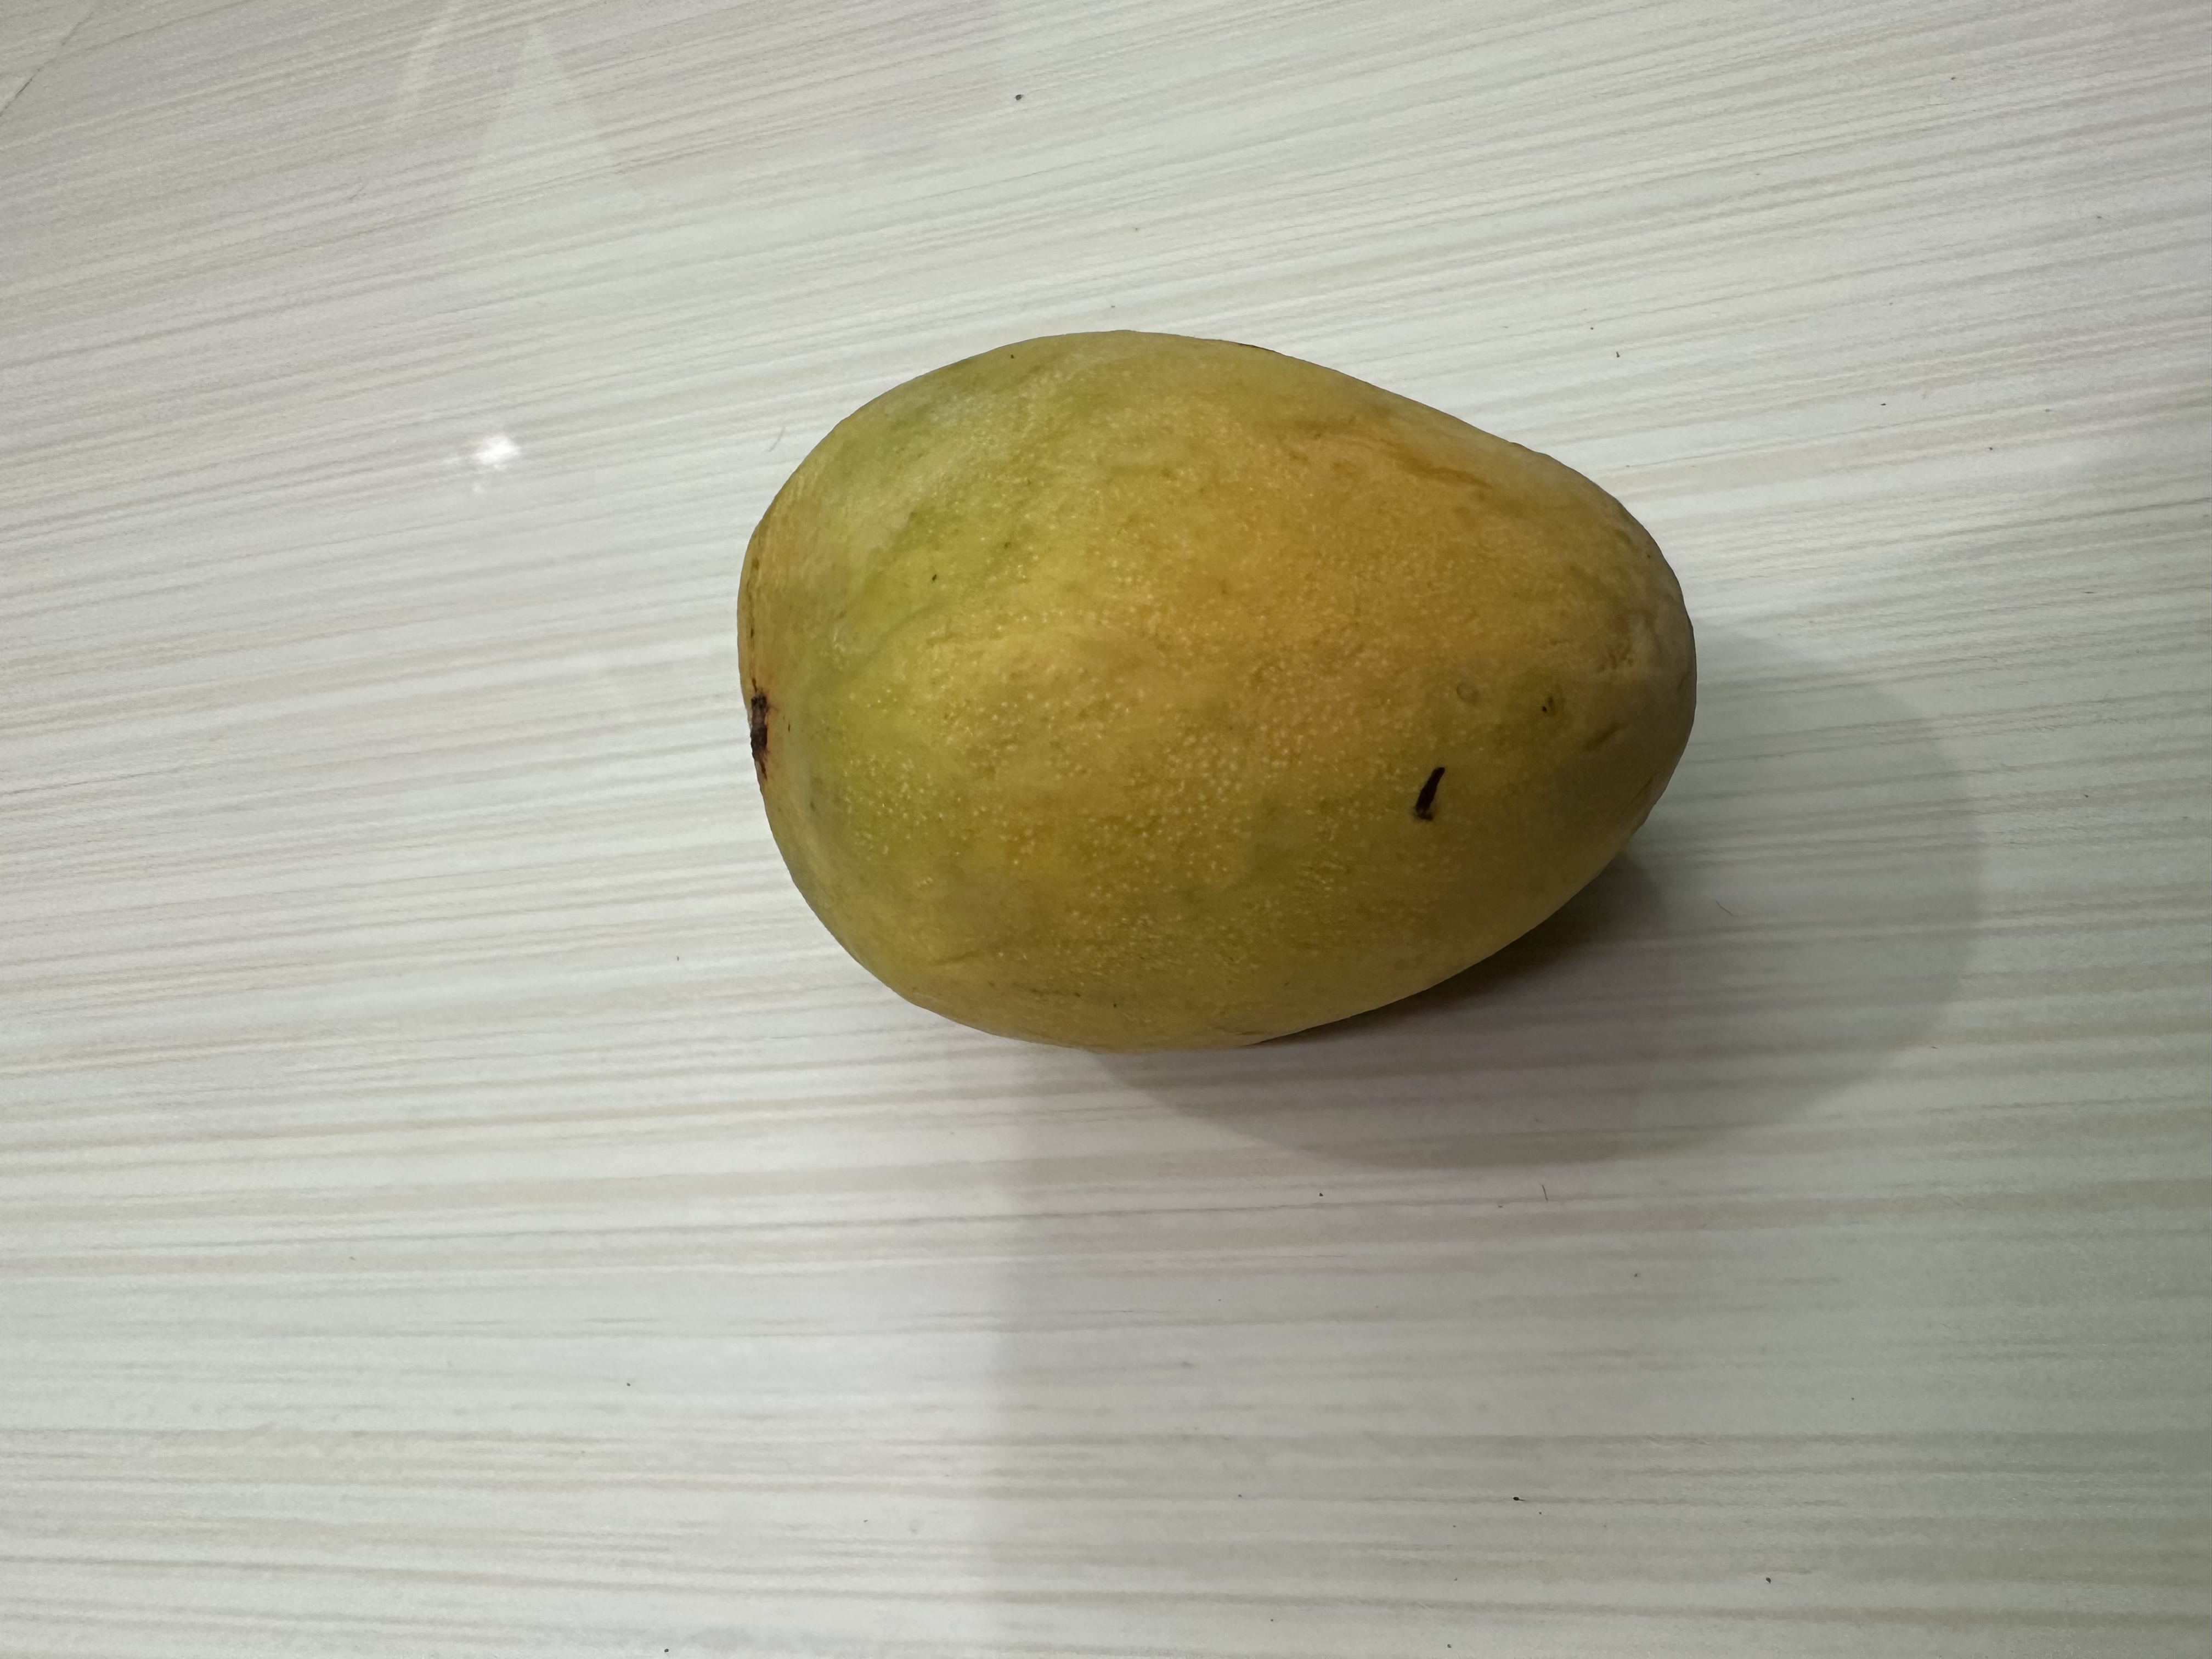
Mango variety: Bari-4